Secondary emission

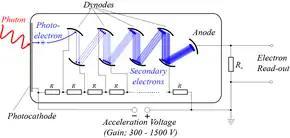
Secondary emission used in a photomultiplier tube. The initial electrons emitted when light strikes a photocathode are made to strike a dynode electrode, knocking out more electrons, which strike a second dynode. Each incident electron produces multiple secondary electrons, so the cascaded dynode chain amplifies the initial electrons.

In particle physics, secondary emission is a phenomenon where primary incident particles of sufficient energy, when hitting a surface or passing through some material, induce the emission of secondary particles. The term often refers to the emission of electrons when charged particles like electrons or ions in a vacuum tube strike a metal surface; these are called secondary electrons. In this case, the number of secondary electrons emitted per incident particle is called secondary emission yield. If the secondary particles are ions, the effect is termed "secondary ion emission". Secondary electron emission is used in photomultiplier tubes and image intensifier tubes to amplify the small number of photoelectrons produced by photoemission, making the tube more sensitive. It also occurs as an undesirable side effect in electronic vacuum tubes when electrons from the cathode strike the anode, and can cause parasitic oscillation.